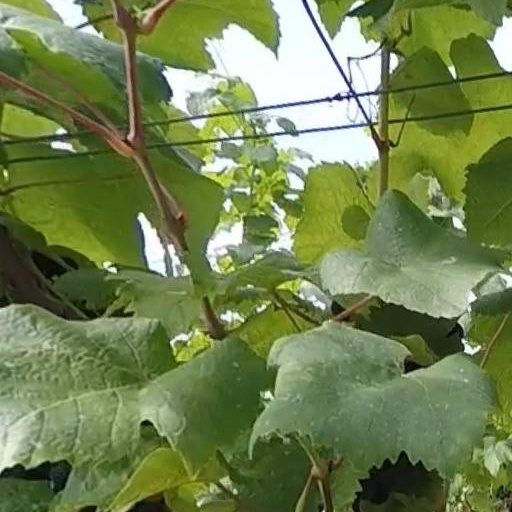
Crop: grape